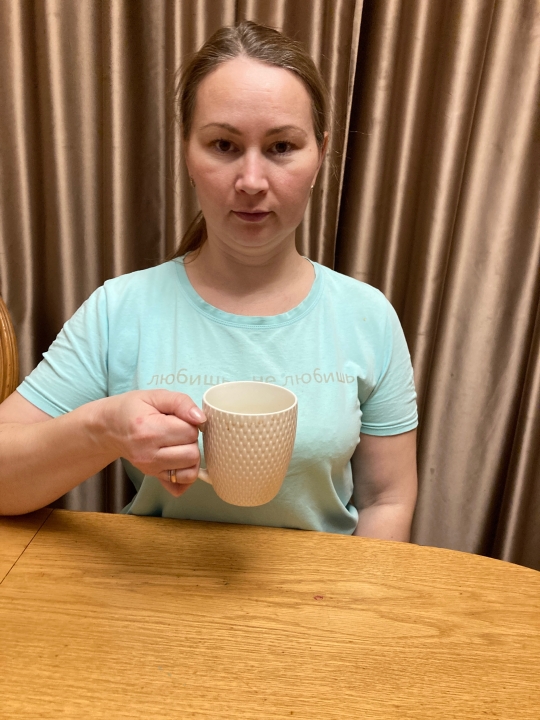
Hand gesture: no_gesture